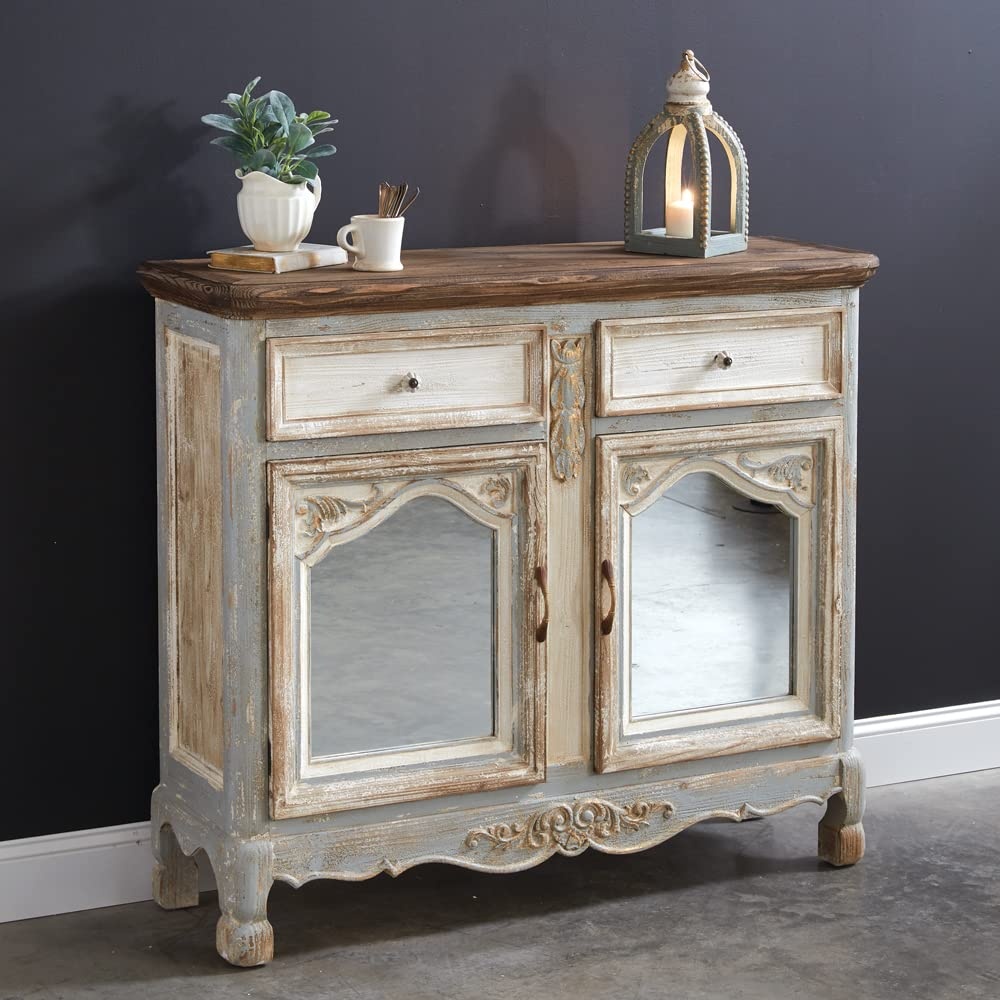
CTW Home Collection Mirrored Accent Chest, 43-inch Height, Wood, Home, Home Décor
CTW Home Collection is a family-owned company based in Greensboro NC. We take pride in our products. From the initial stages of design to our hand-picked collections we only curate the home décor items that will make your space memorable. We offer an array of items including tabletop wall décor outdoor living accessories furniture and much much more. We also carry a variety of styles for every room taste and occasion. We’re all about presenting new ways of seeing and experiencing décor and we hope you enjoy our products as much as we do we all work toward the common goal of providing our customers excellent products and service with a smile. Features Influenced by antique pieces of furniture found in the French countryside This distressed chest features mirrored cabinet doors that leave a room feeling open and elegant Its distinguished rustic charm will captivate the attention in a space It features two safety drawers and two cabinets Item is made of fir wood and comes fully assembled Measurement: 50¼''W x 14¼''D x 43''H Manufacturer: CTW Home Collection
Brand: CTW Home Collection
Category: Furniture > Cabinets & Storage > China Cabinets & Hutches > Sideboards with Hutch